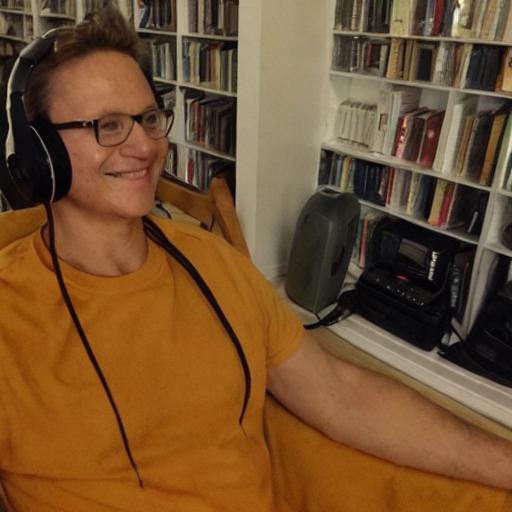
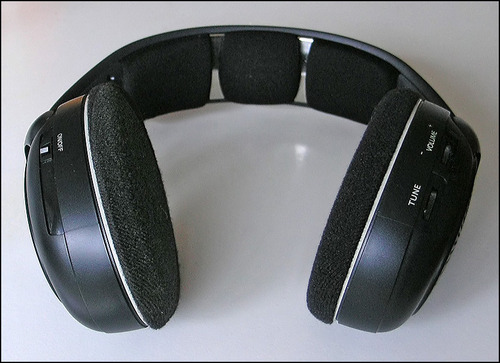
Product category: headphones
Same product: no